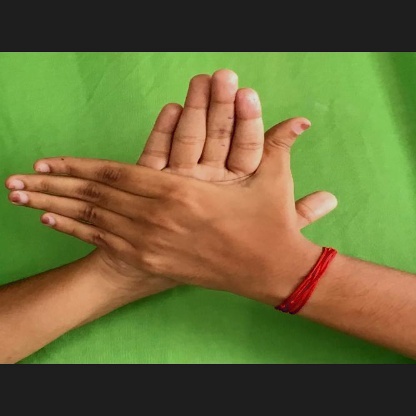
Mudra: Chakra